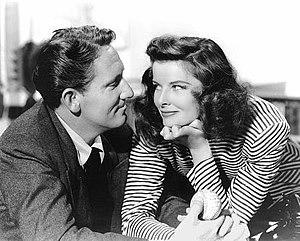
La Femme de l'année est un film américain réalisé par George Stevens, sorti en 1942.